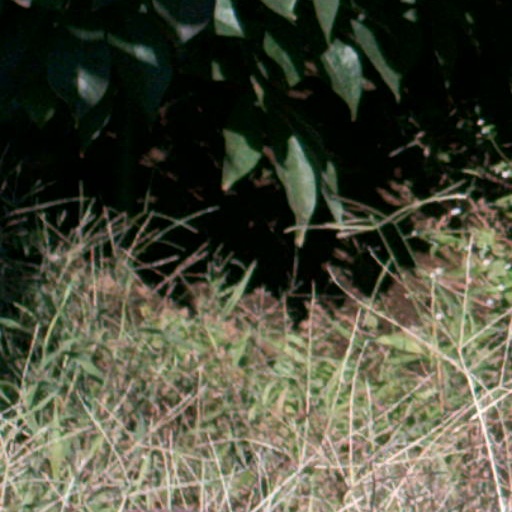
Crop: cassava